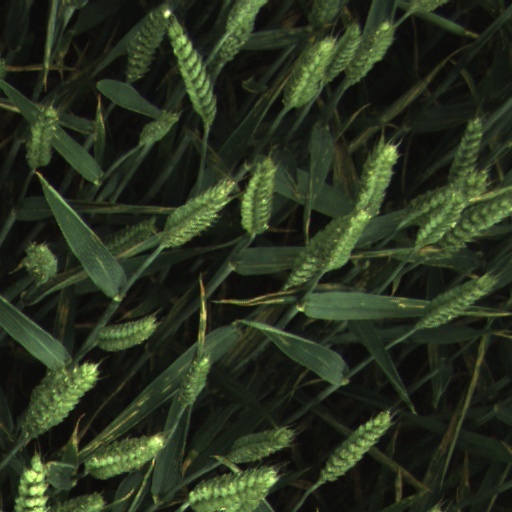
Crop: wheat